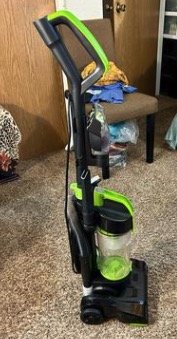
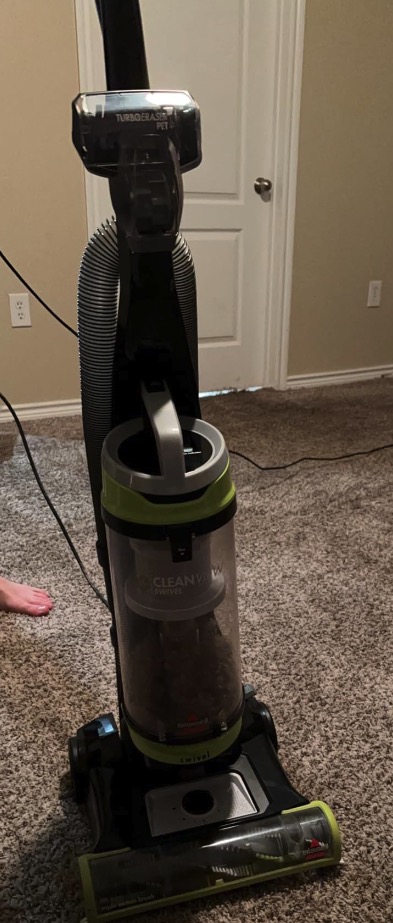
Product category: items_vacuum
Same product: no